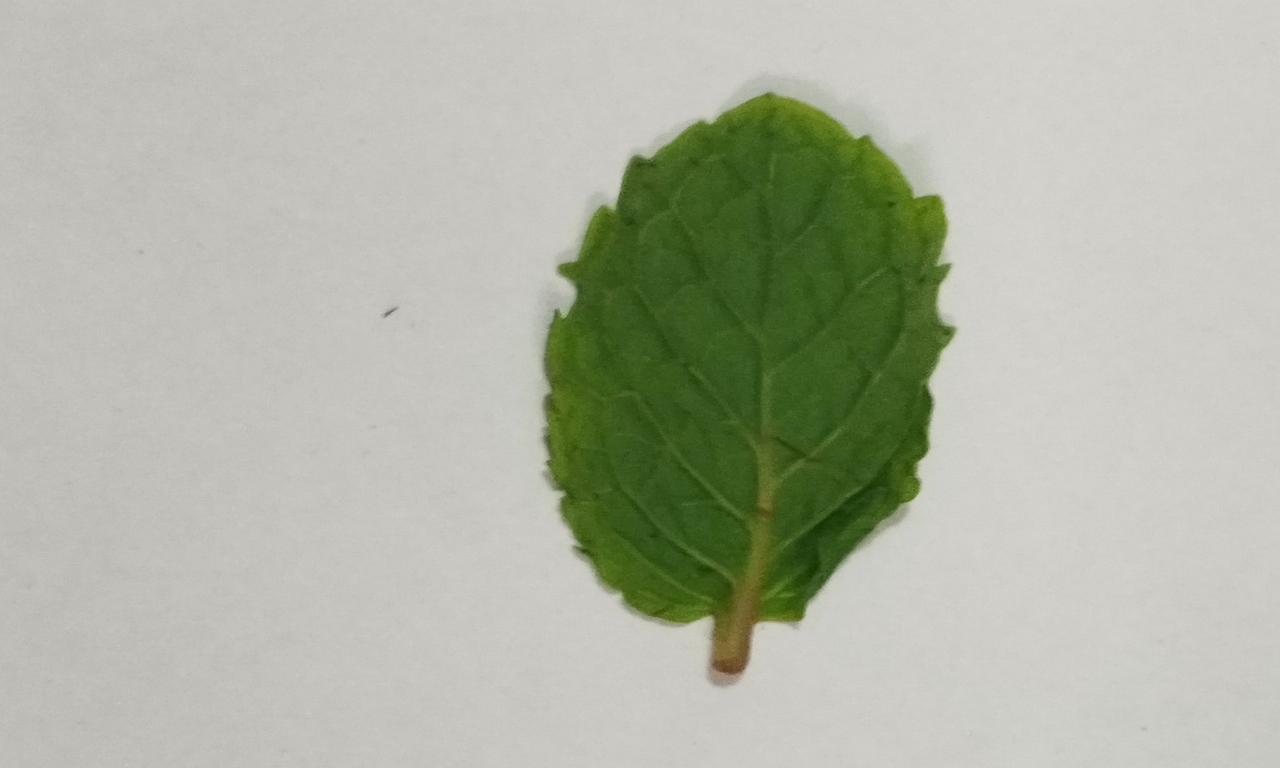
Label: Fresh